Hartvig Nissen School

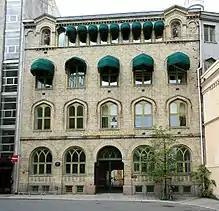
The former school building in Øvre Vollgate 15, now the seat of "Bokhandelens Hus"

Nissen's Girls' School mainly served the higher bourgeoisie, and was one of three leading private higher schools in Oslo, alongside Frogner School and Vestheim School. Due to its location in the wealthy borough of Frogner and also because few working-class Norwegians attended gymnasium before the "education revolution" that started in the 1960s, it remained a school of choice for pupils from affluent families also after it was acquired by the municipality, although today, it has pupils from all parts of Oslo and with more diverse backgrounds. Its alumni include two members of the Norwegian royal family, Princess Ragnhild and Princess Astrid.